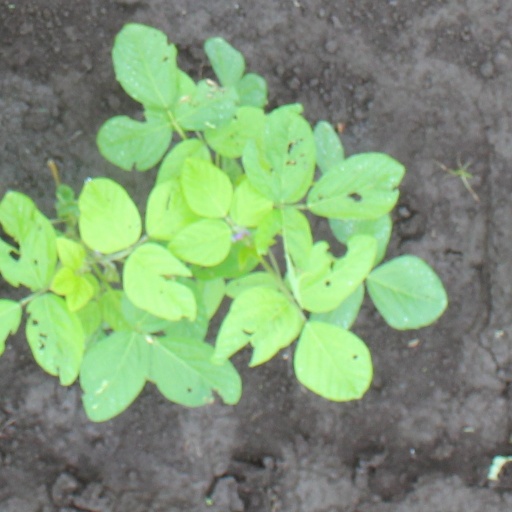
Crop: soybean